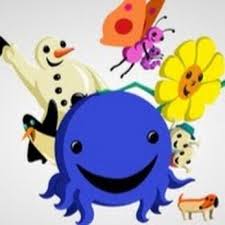
Portrait style: Cartoon Portrait